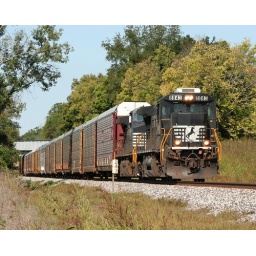
NS train 278 climbing the short hill after passing under BNSF's Marceline Sub. at CA Jct. near Camden, MO.